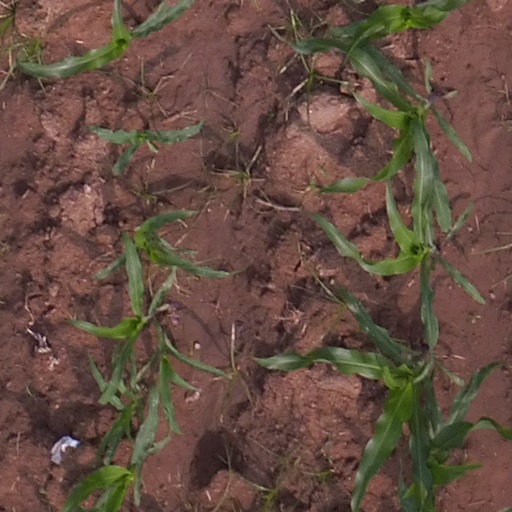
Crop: maize; corn